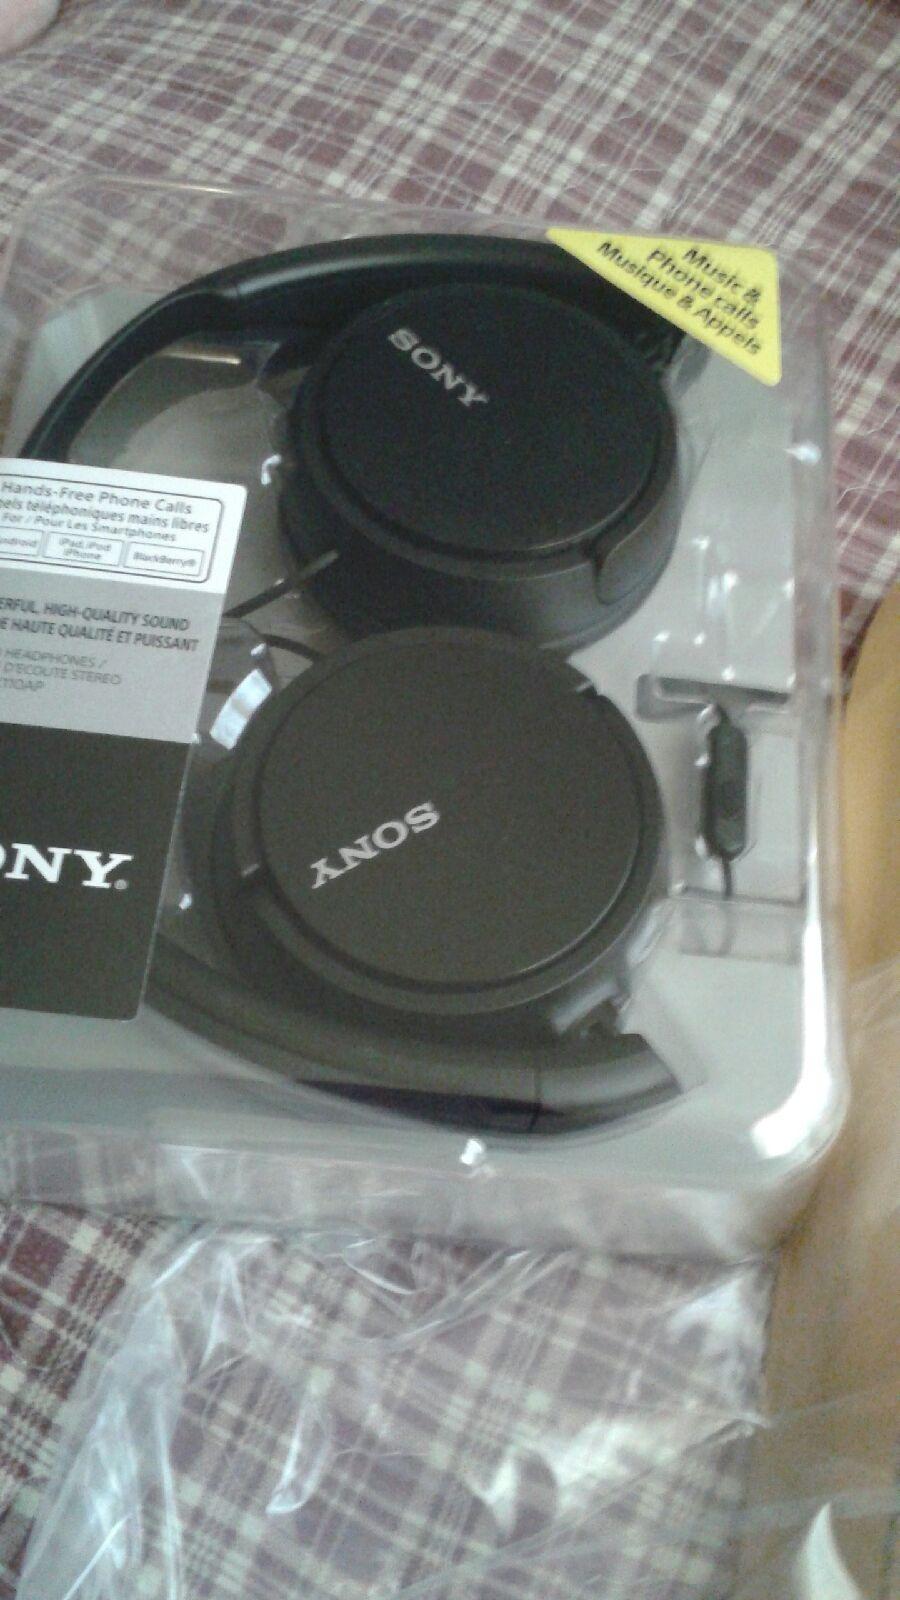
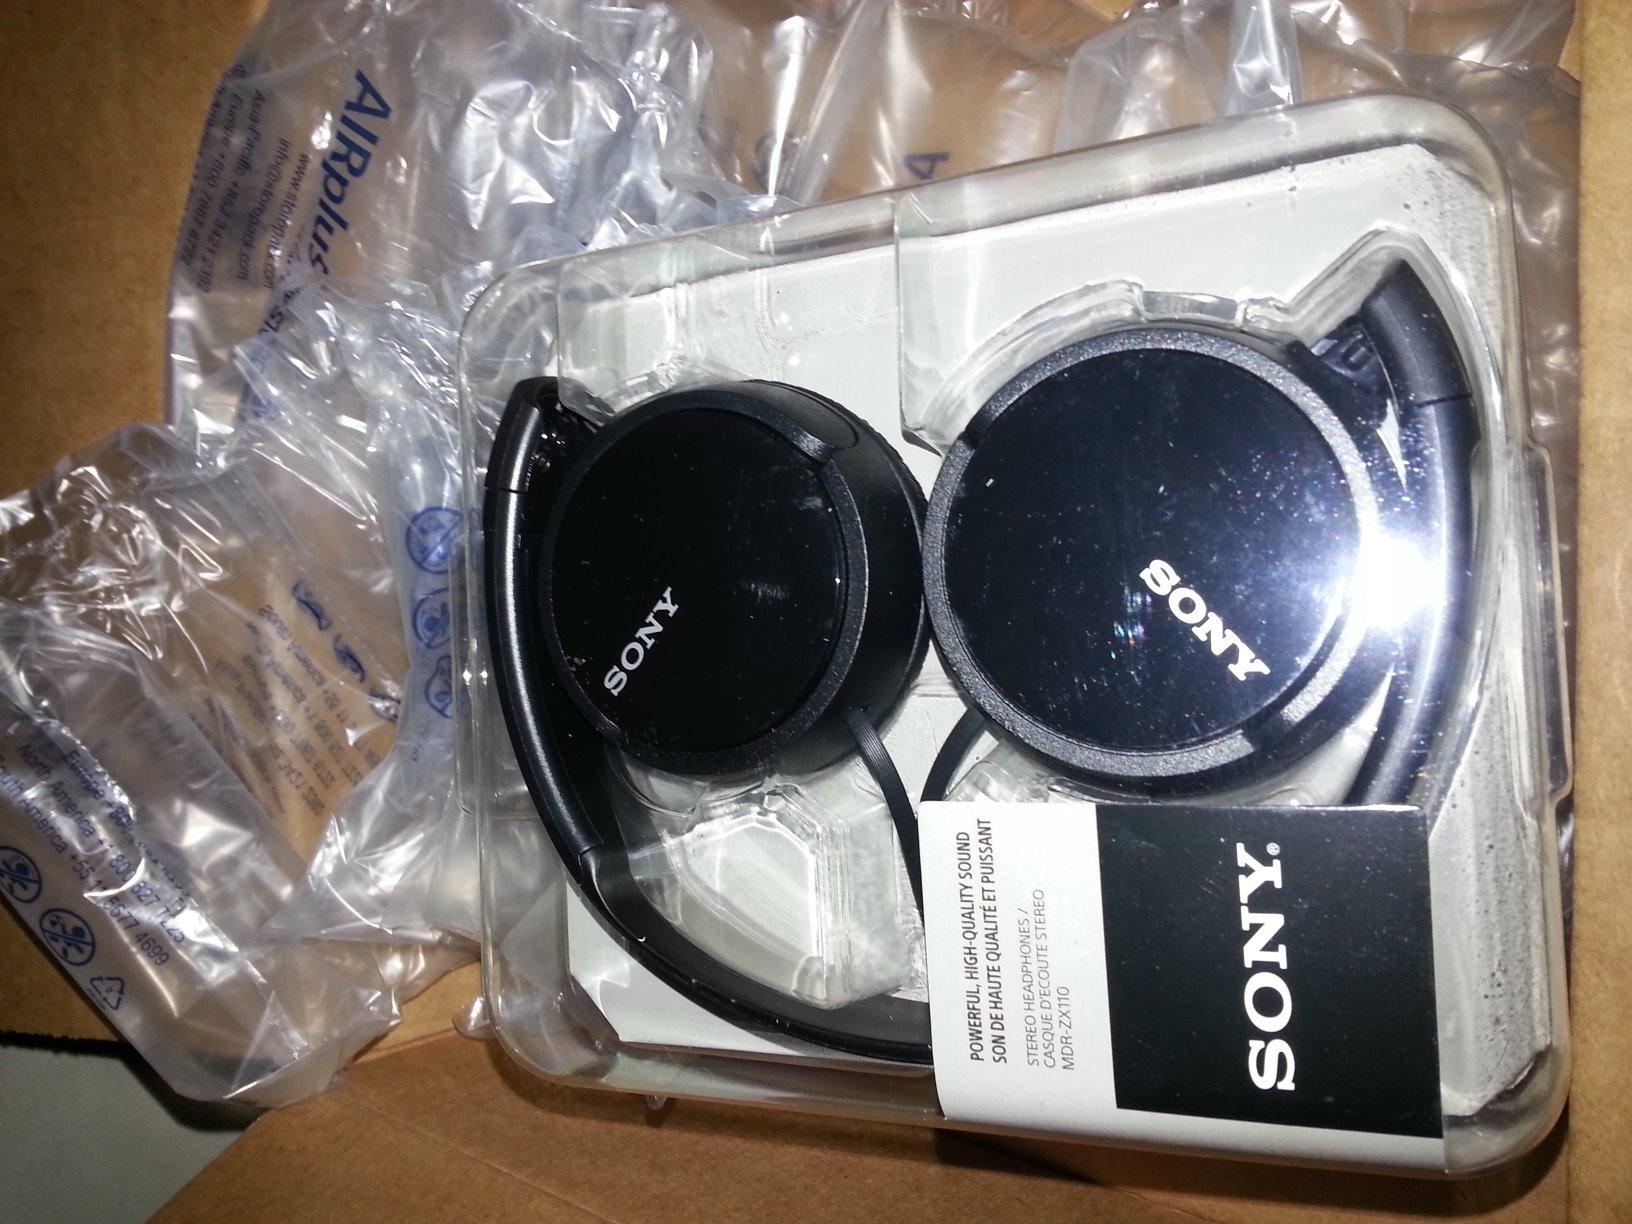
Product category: headphones
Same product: no